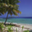
Label: palm_tree